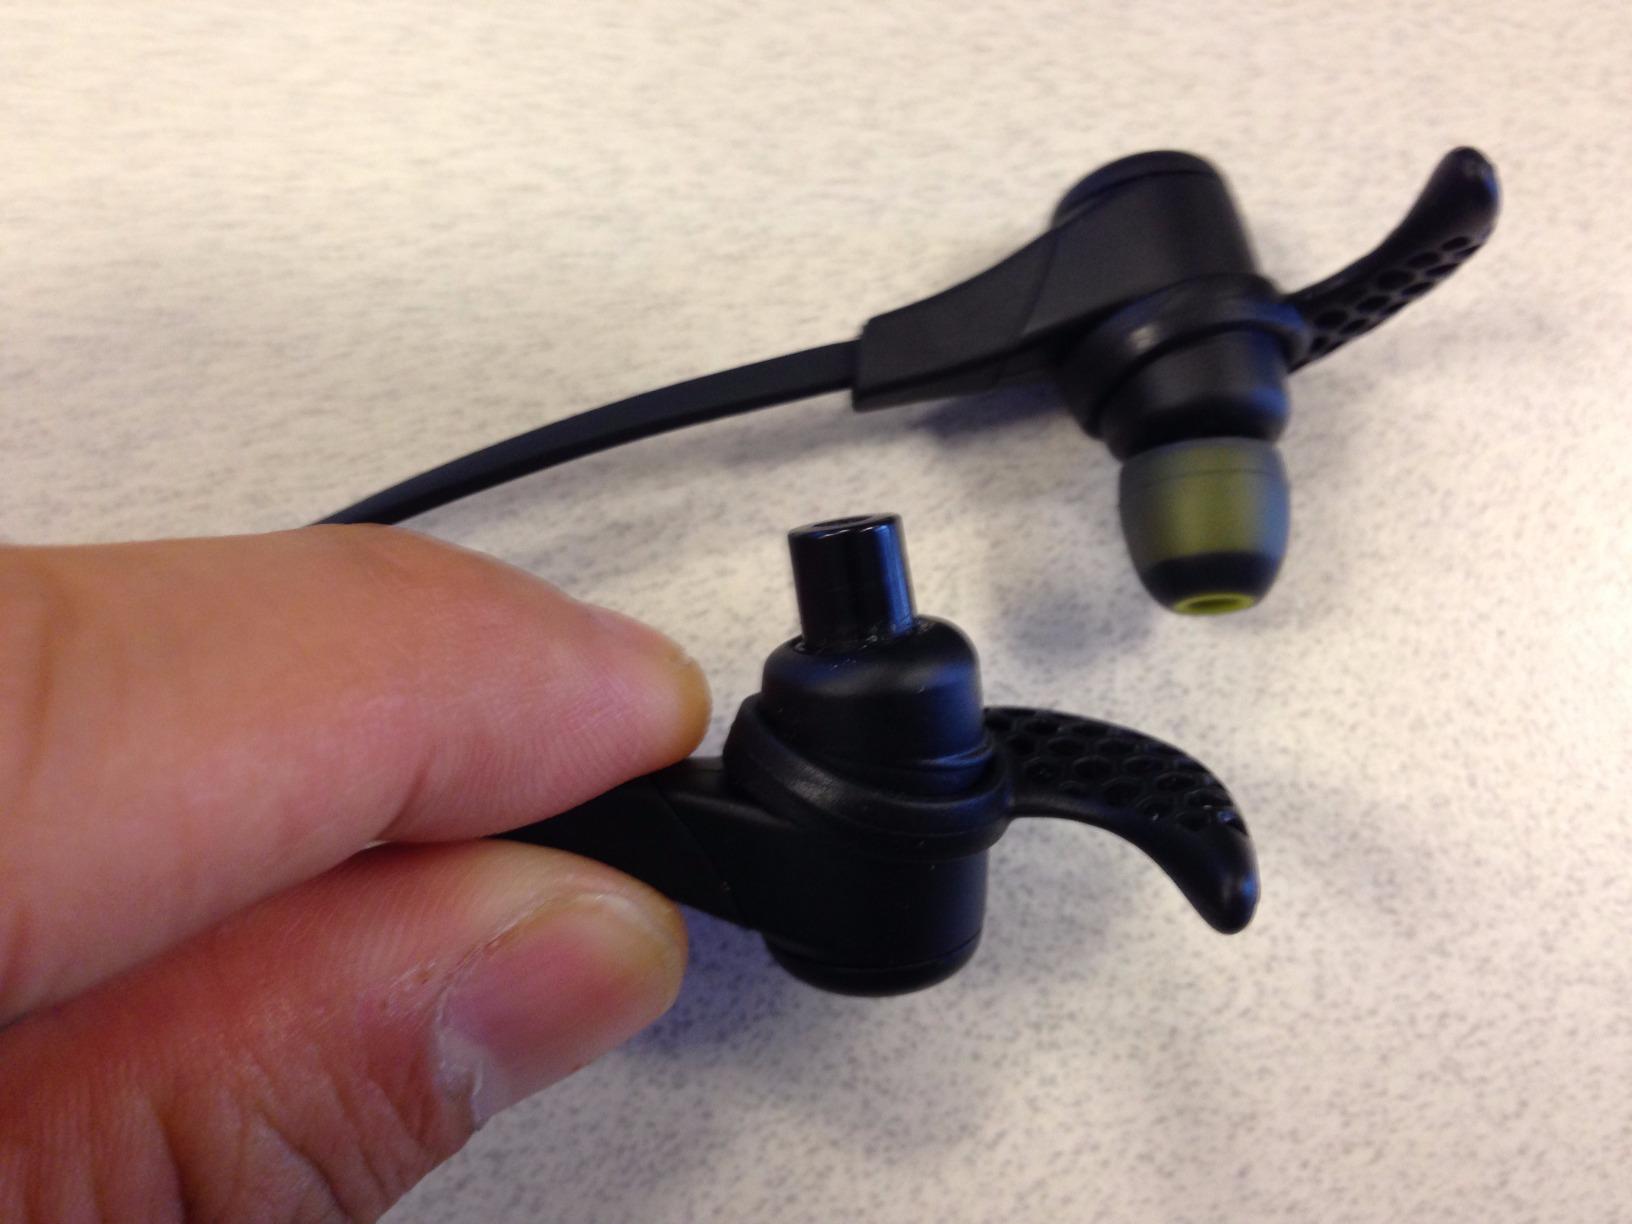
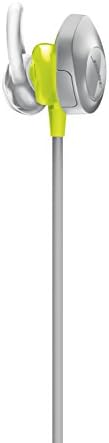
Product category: headphones
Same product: no